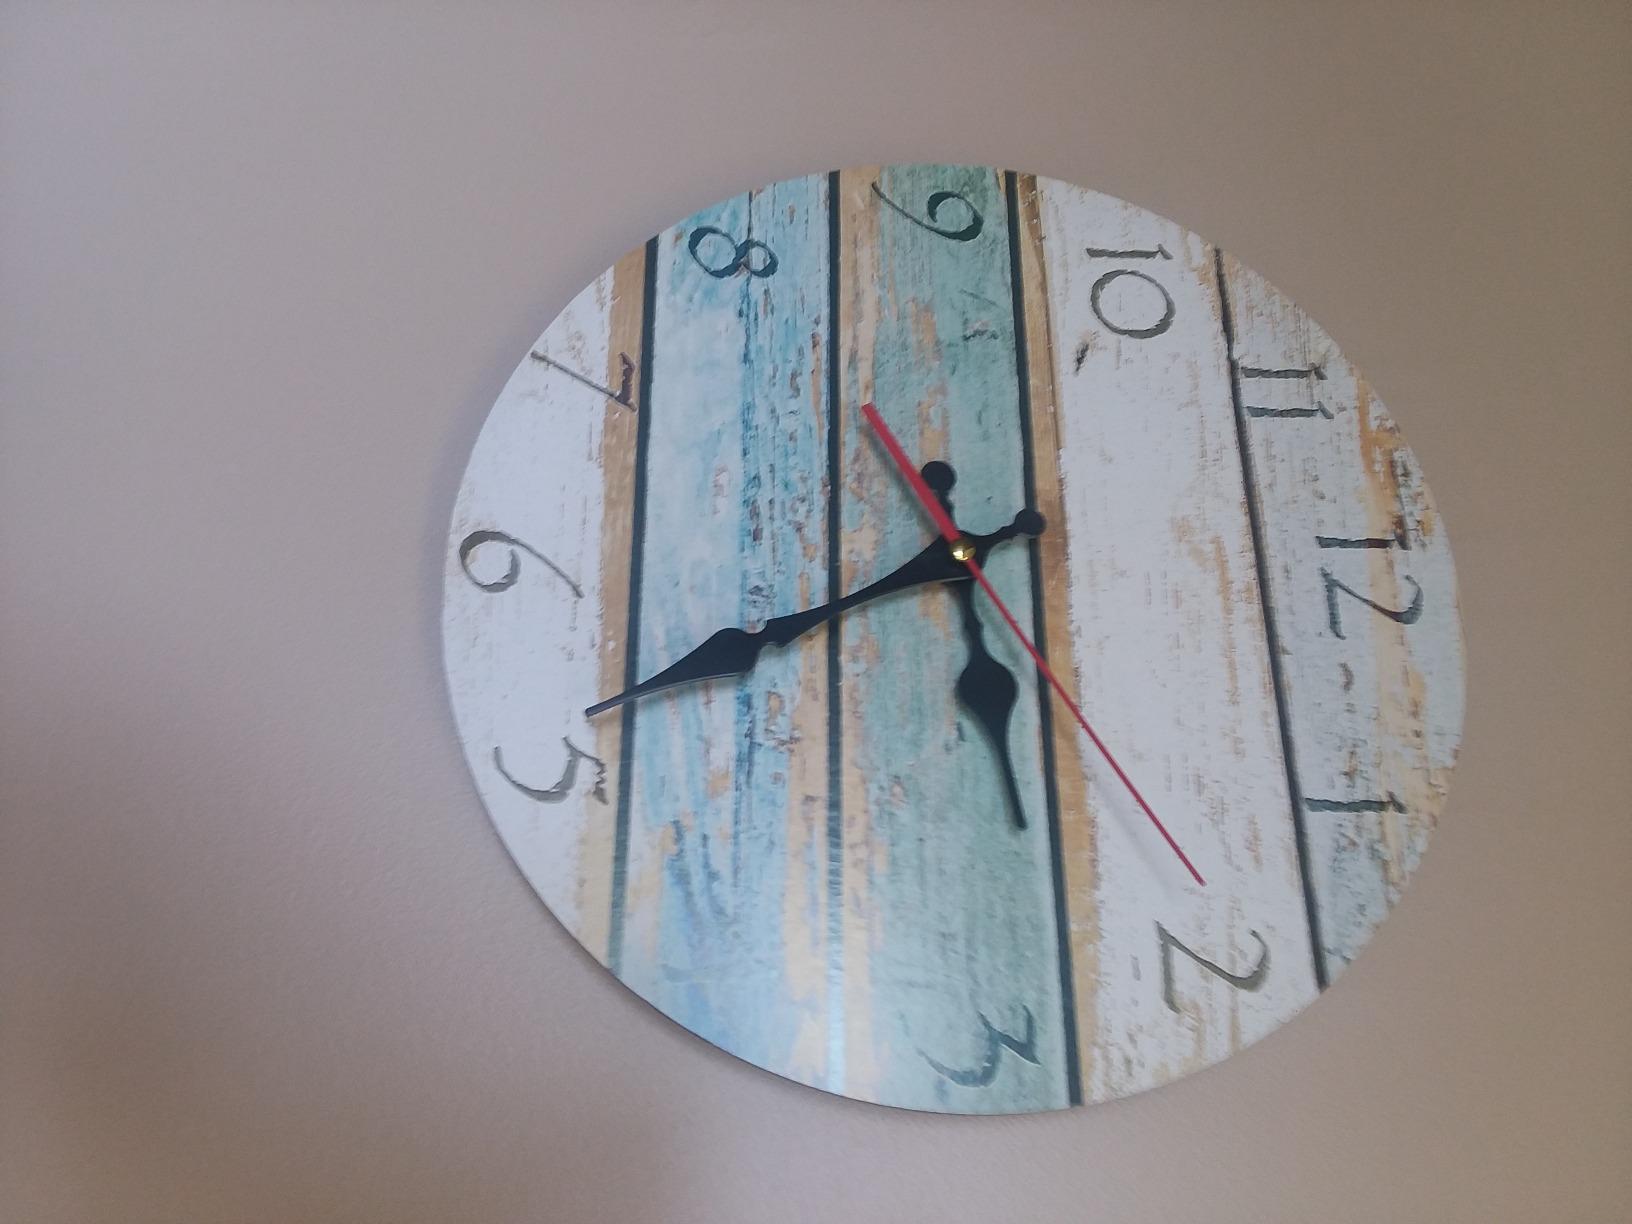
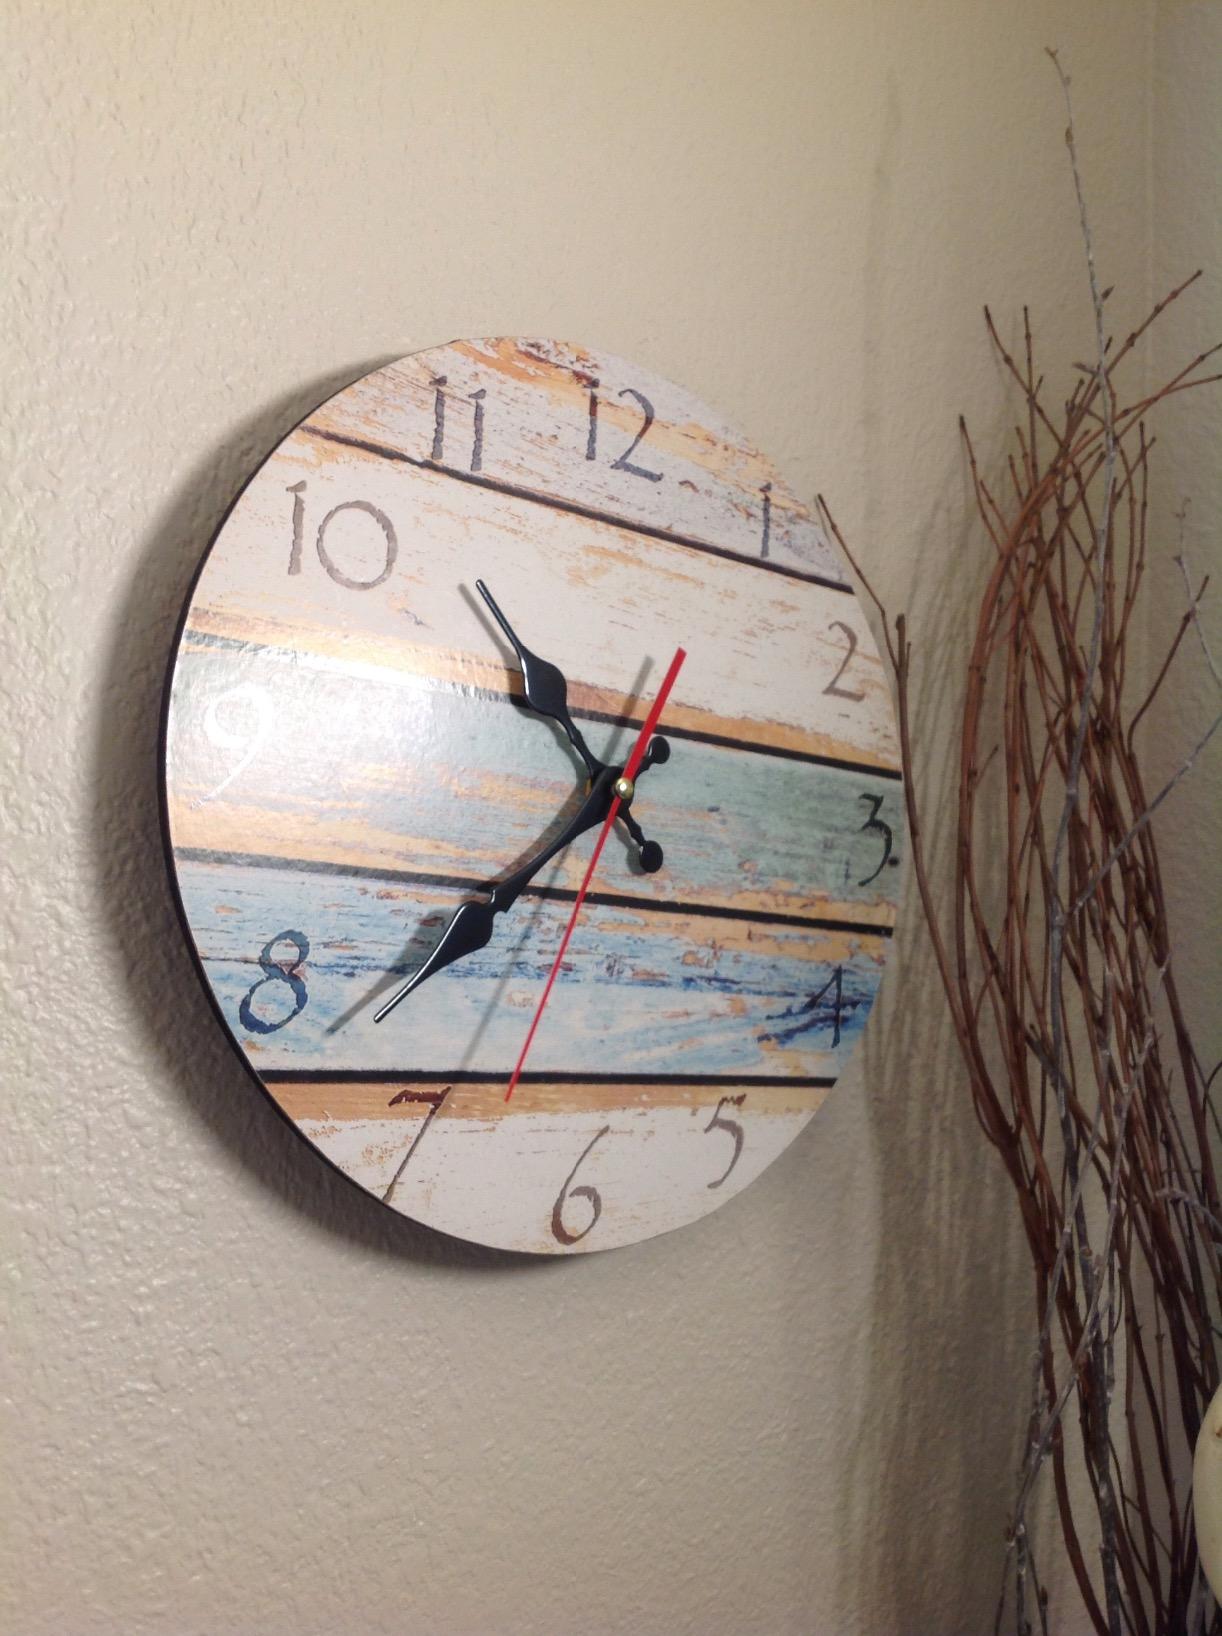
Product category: clock
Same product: yes